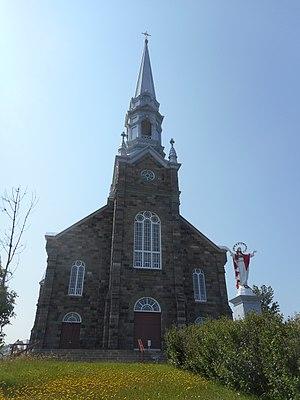
Église de Cap-Chat, rue Notre-Dame, Cap-Chat patrimoine-culturel.gouv.qc.ca
Cap-Chat est une municipalité située dans la municipalité régionale de comté de La Haute-Gaspésie dans la région administrative de la Gaspésie–Îles-de-la-Madeleine au Québec au Canada. La ville de Cap-Chat actuelle a été constituée le 15 mars 2000 par le regroupement de la ville de Cap-Chat et de la municipalité de Capucins.